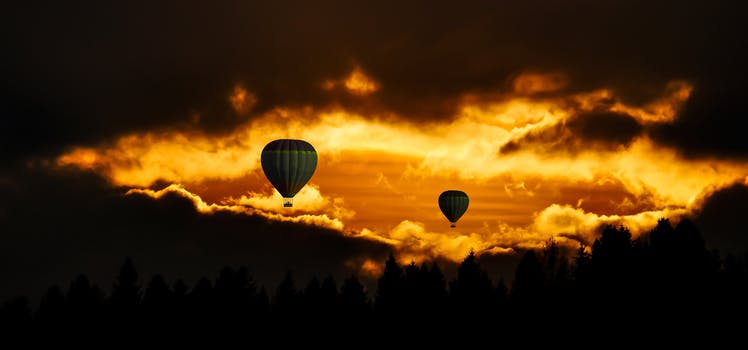
Label: No Watermark